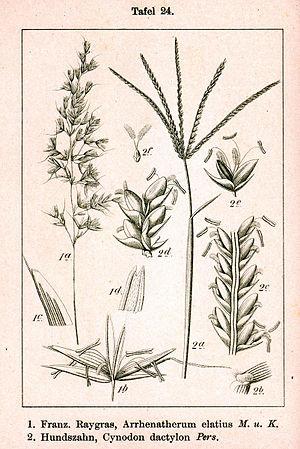
Cynodon dactylon ou Chiendent pied de poule est une espèce de plantes herbacées de la famille des Poaceae.